The Hand of Man

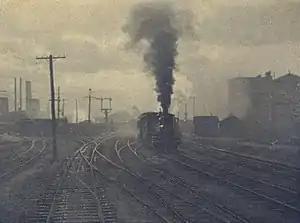
"The Hand of Man" (1902) by Alfred Stieglitz

The Hand of Man is a black and white photograph taken by Alfred Stieglitz in 1902. This is one of the pictures he took concerning urban life and would be published in the first issue of his magazine "Camera Work", in January 1903. A note on this issue stated that “The Hand of Man.. is an attempt to treat pictorially a subject which enters so much into our daily lives that we are apt to lose sight of the pictorial possibilities of the commonplace.”